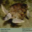
Label: turtle